Josef Karl Richter

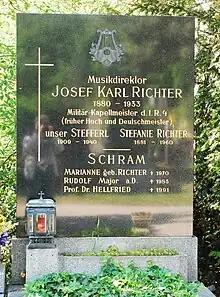
Josef Karl Richter's grave in Zentralfriedhof Vienna, Austria

Richter was the son of a court official. He studied music and graduated in 1898. In the same year he joined the military band of the Infantry Regiment No. 74 and stayed there until 1901. During World War I he served as a medical orderly in the Austro-Hungarian Army and was promoted to sergeant major in 1916. From 1918 to 1920 he was conductor of the ""Volkswehr battalion no. 6"" in Vienna. From 1920 to 1924 he was conductor of the ""Brigade-Musik"" in Vienna. In 1924 was appointed bandmaster of the Infantry Regiment No. 4. He remained in this position until 1932. He was a close friend of Franz Lehár and adapted many of his works for concert band.